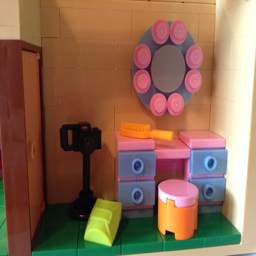
the second half of room with desk and camera and backpack